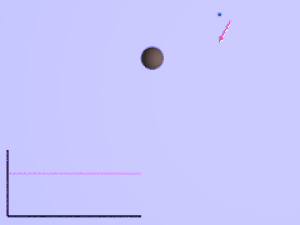
L’assistance gravitationnelle ou appui gravitationnel ou fronde gravitationnelle, dans le domaine de la mécanique spatiale, est l'utilisation volontaire de l'attraction d'un corps céleste pour modifier en direction et en vitesse la trajectoire d'un engin spatial. L'objectif est d'utiliser ce phénomène pour économiser le carburant qui aurait dû être consommé par le moteur-fusée du véhicule pour obtenir le même résultat. Toutes les sondes spatiales à destination des corps célestes éloignés de la Terre ont recours à cette méthode.